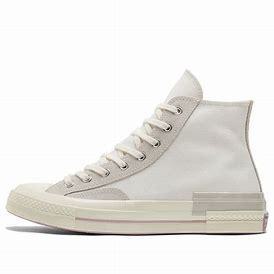
Brand: Converse
Model: Chuck Taylor All Star 1970S Canvas